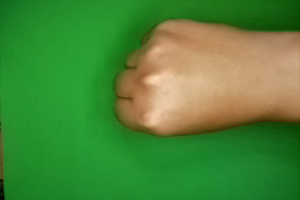
Label: rock